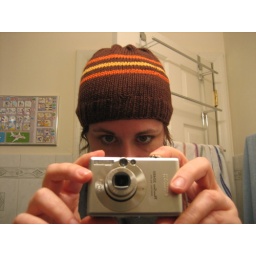
This one fits! YAHOO. Cascade 220 in brown, orange and some golden yellow color.